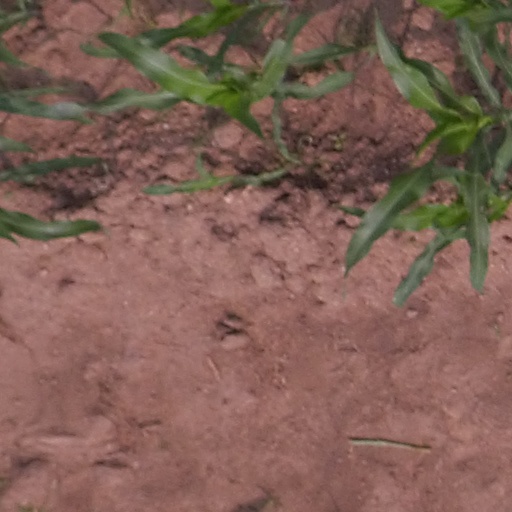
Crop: maize; corn